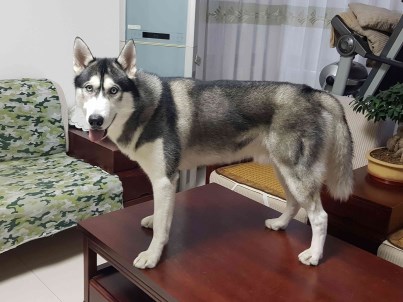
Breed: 1160-n000003-Siberian_husky